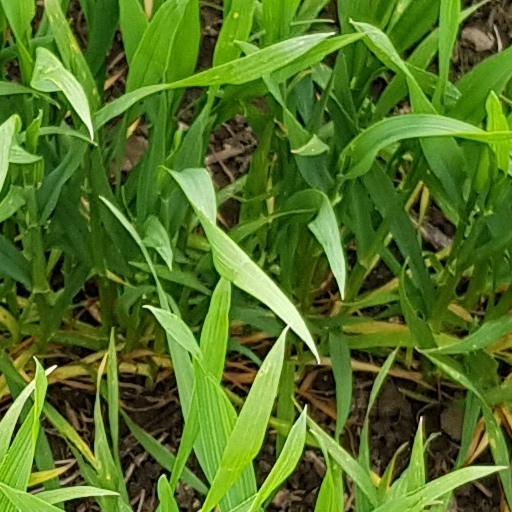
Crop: wheat